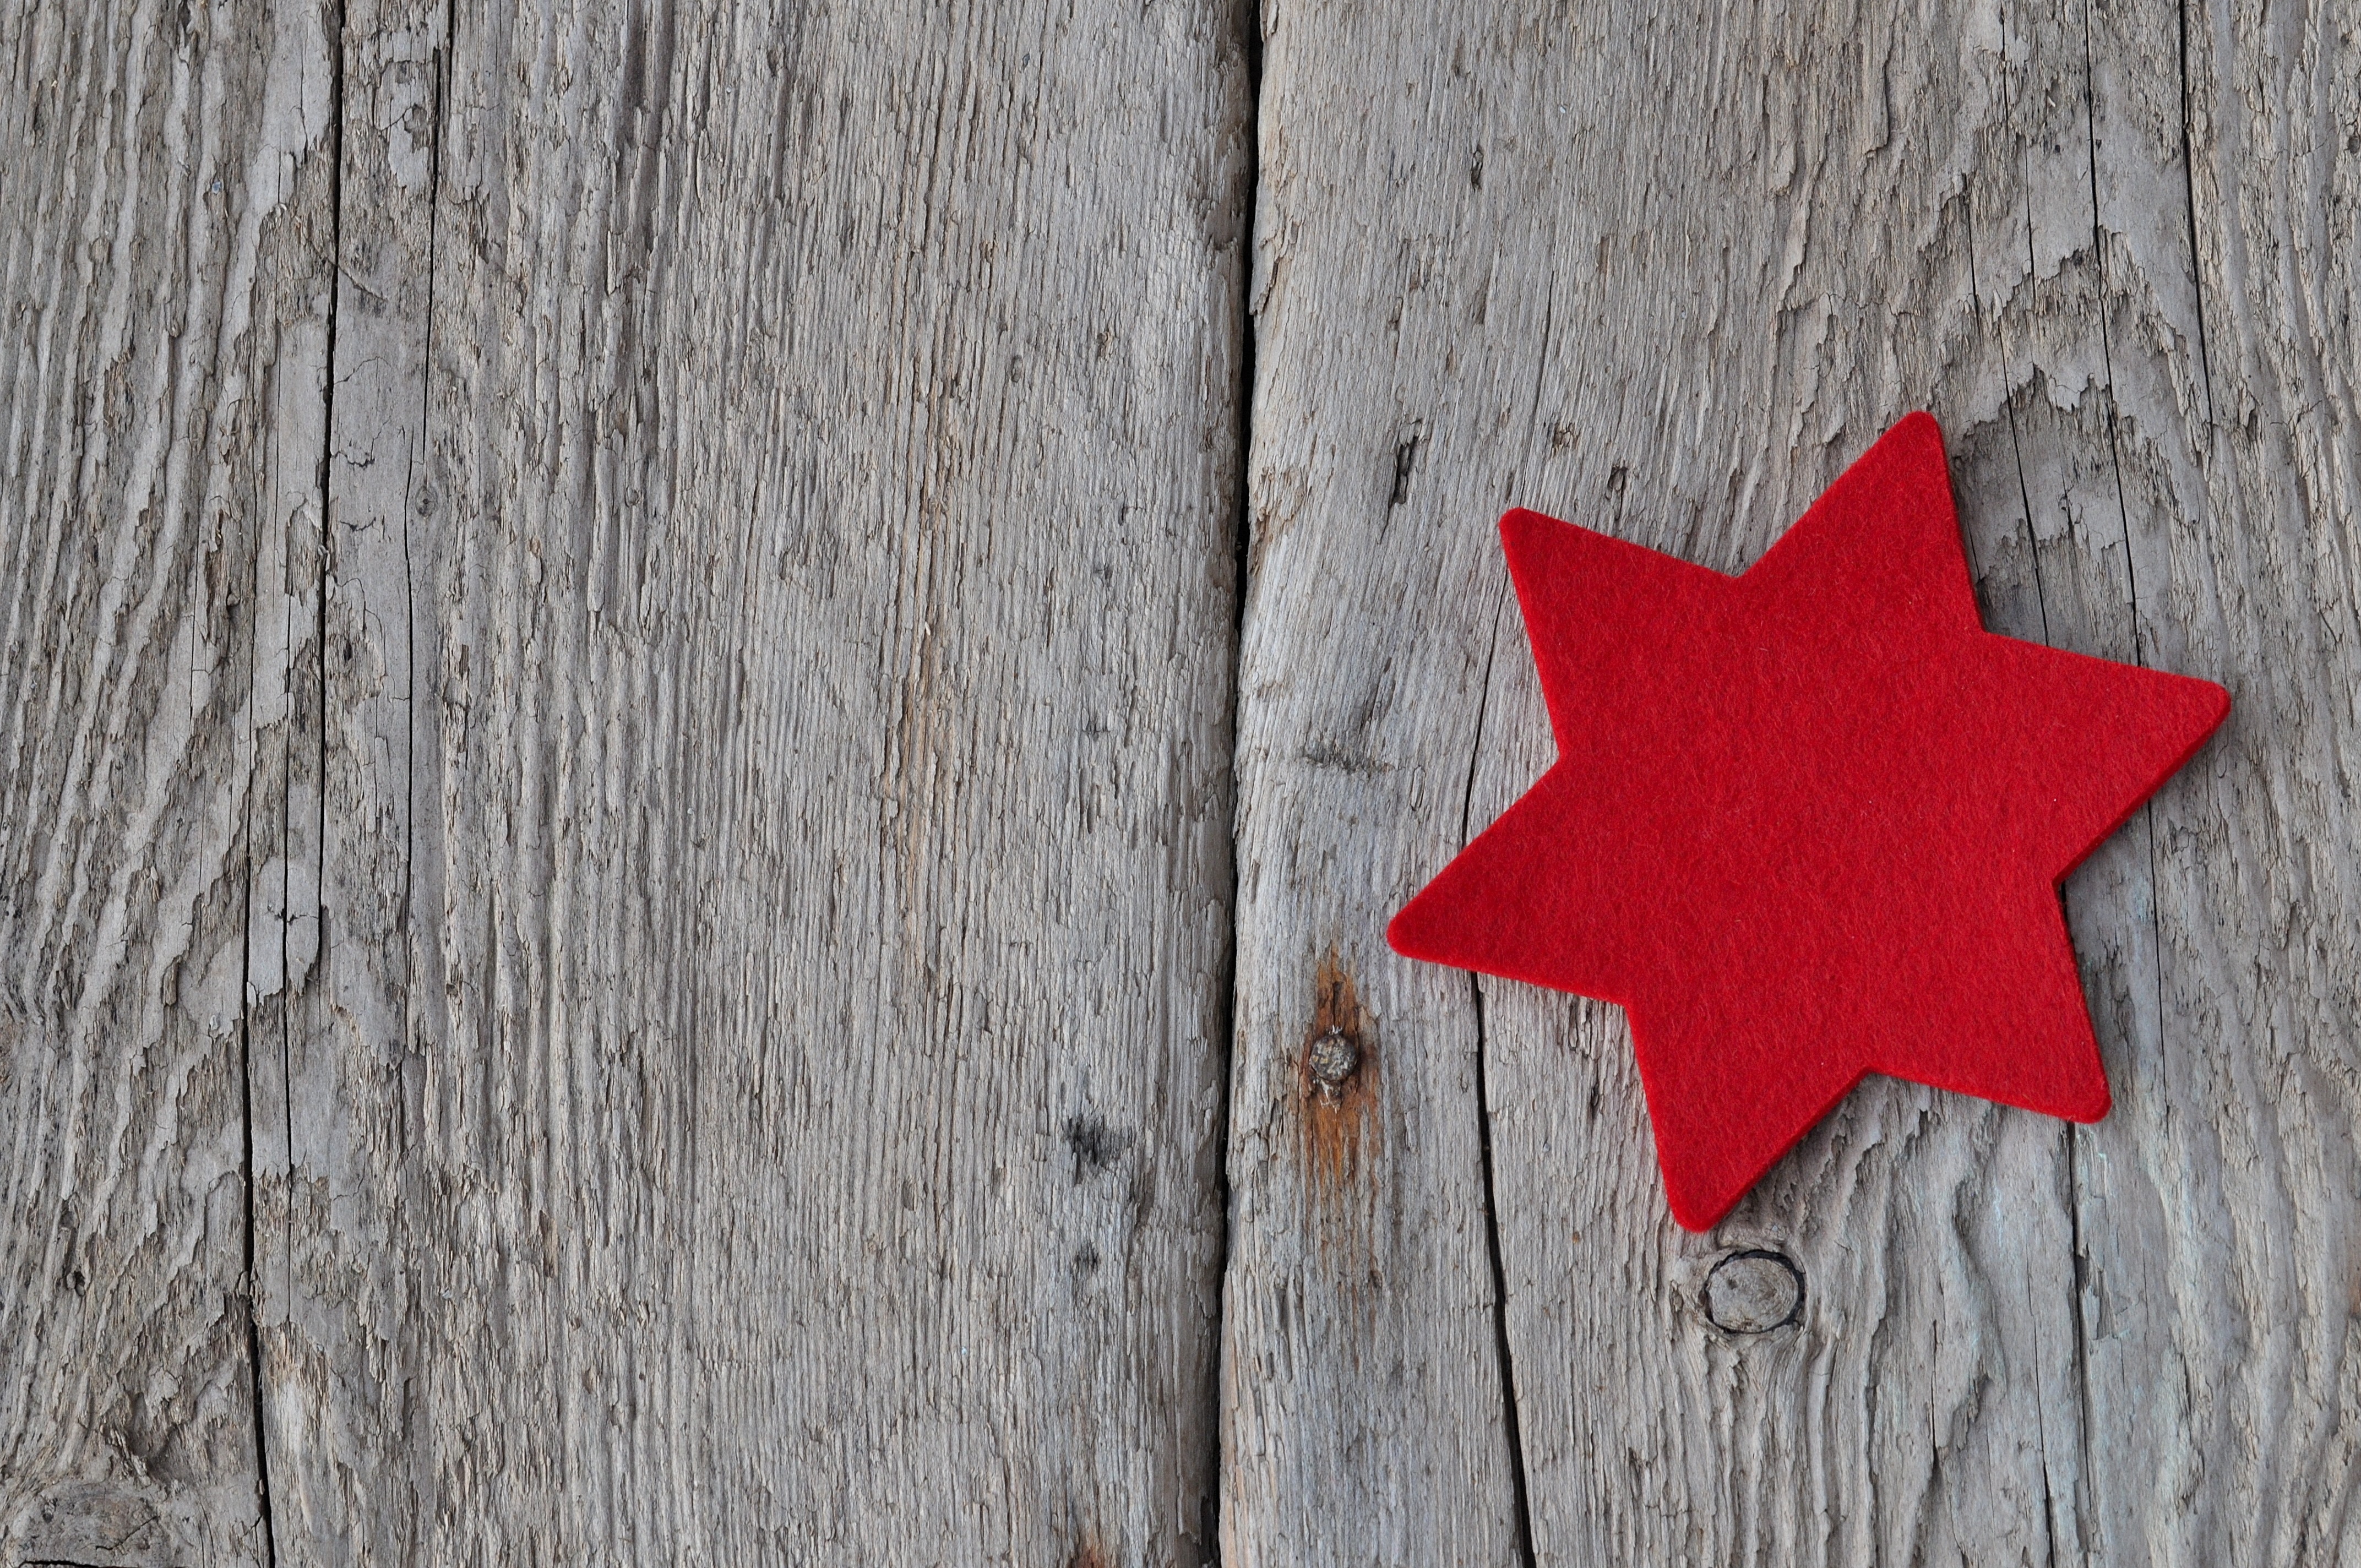
tree, plant, wood, star, leaf, flower, red, christmas, maple leaf, deco, background, poinsettia, woody plant